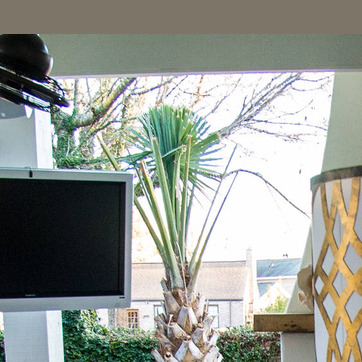
Material: foliage